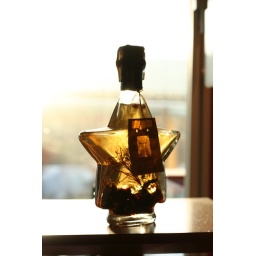
A bottle of oil in the window of the french bakery in the Pike Place Market.